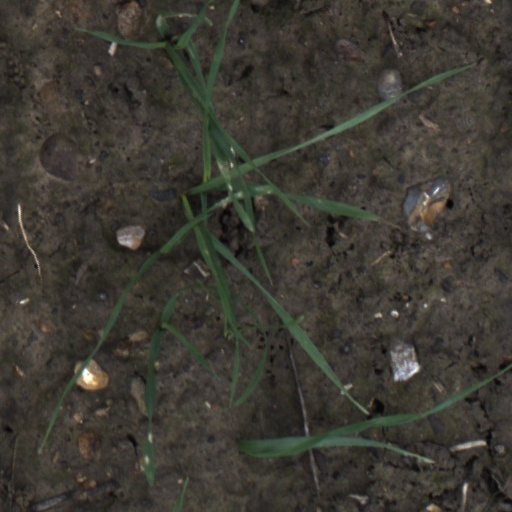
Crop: wheat